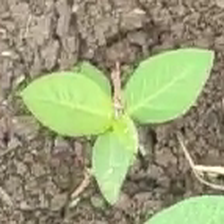
Weed species: Moti_dudhi(Euphorbia_geneculata_L)